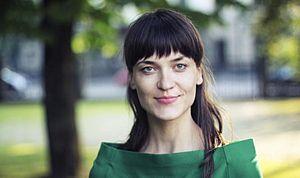
Radvilė Morkūnaitė-Mikulėnienė, née le 2 janvier 1984, est une femme politique lituanienne.